King's German Legion

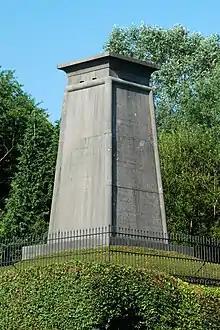
Monument to the Hanoverians in Waterloo (1818)

The King's German Legion (KGL) was a formation of the British Army during the French Revolutionary and Napoleonic Wars. Consisting primarily of expatriate Germans, it existed from 1803 to 1816 and achieved the distinction of being the only German military force to fight without interruption against the French and their allies during the Napoleonic Wars.